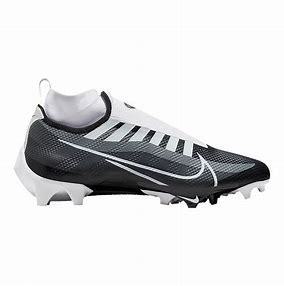
Brand: Nike
Model: Vapor Edge Pro 360